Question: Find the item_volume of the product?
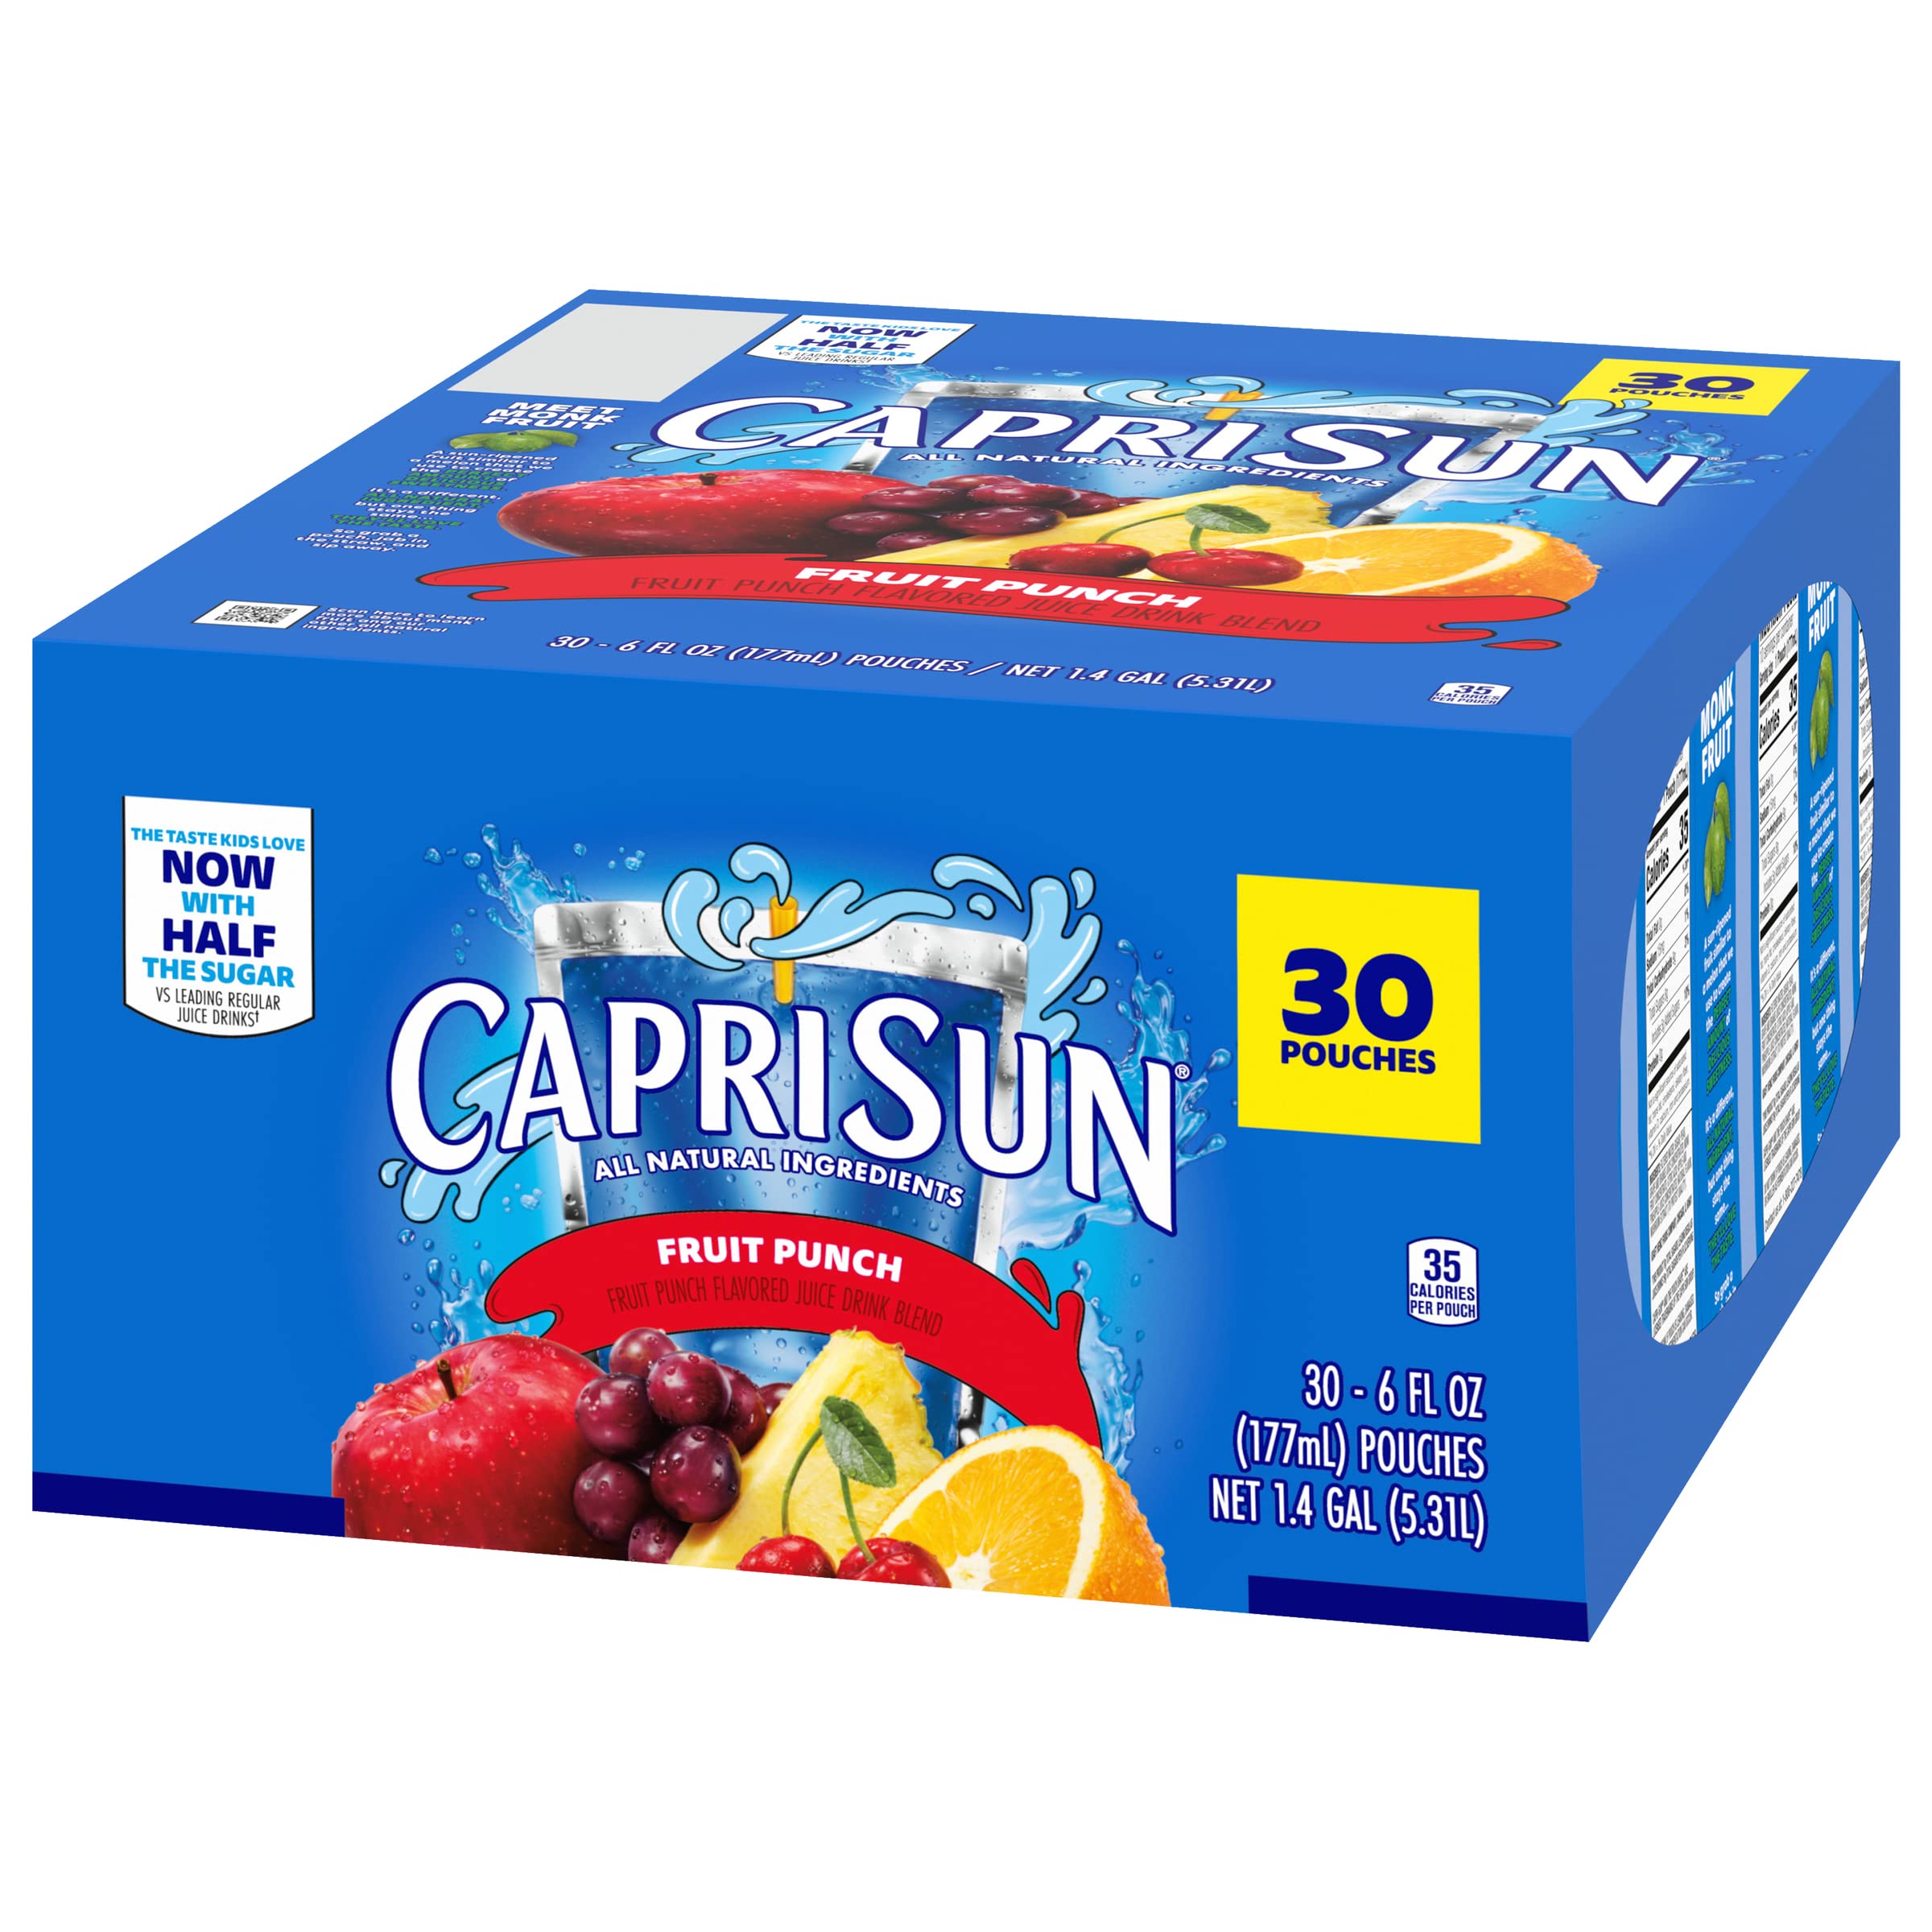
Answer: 6.0 fluid ounce